Arch of Carpentras

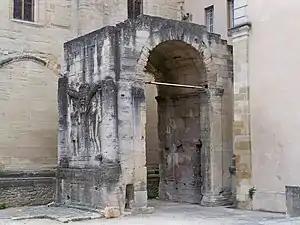
Roman arch of Carpentras

The Arch of Carpentras is a Roman triumphal arch from the beginning of the first century AD, located at Carpentras in the French department of Vaucluse.